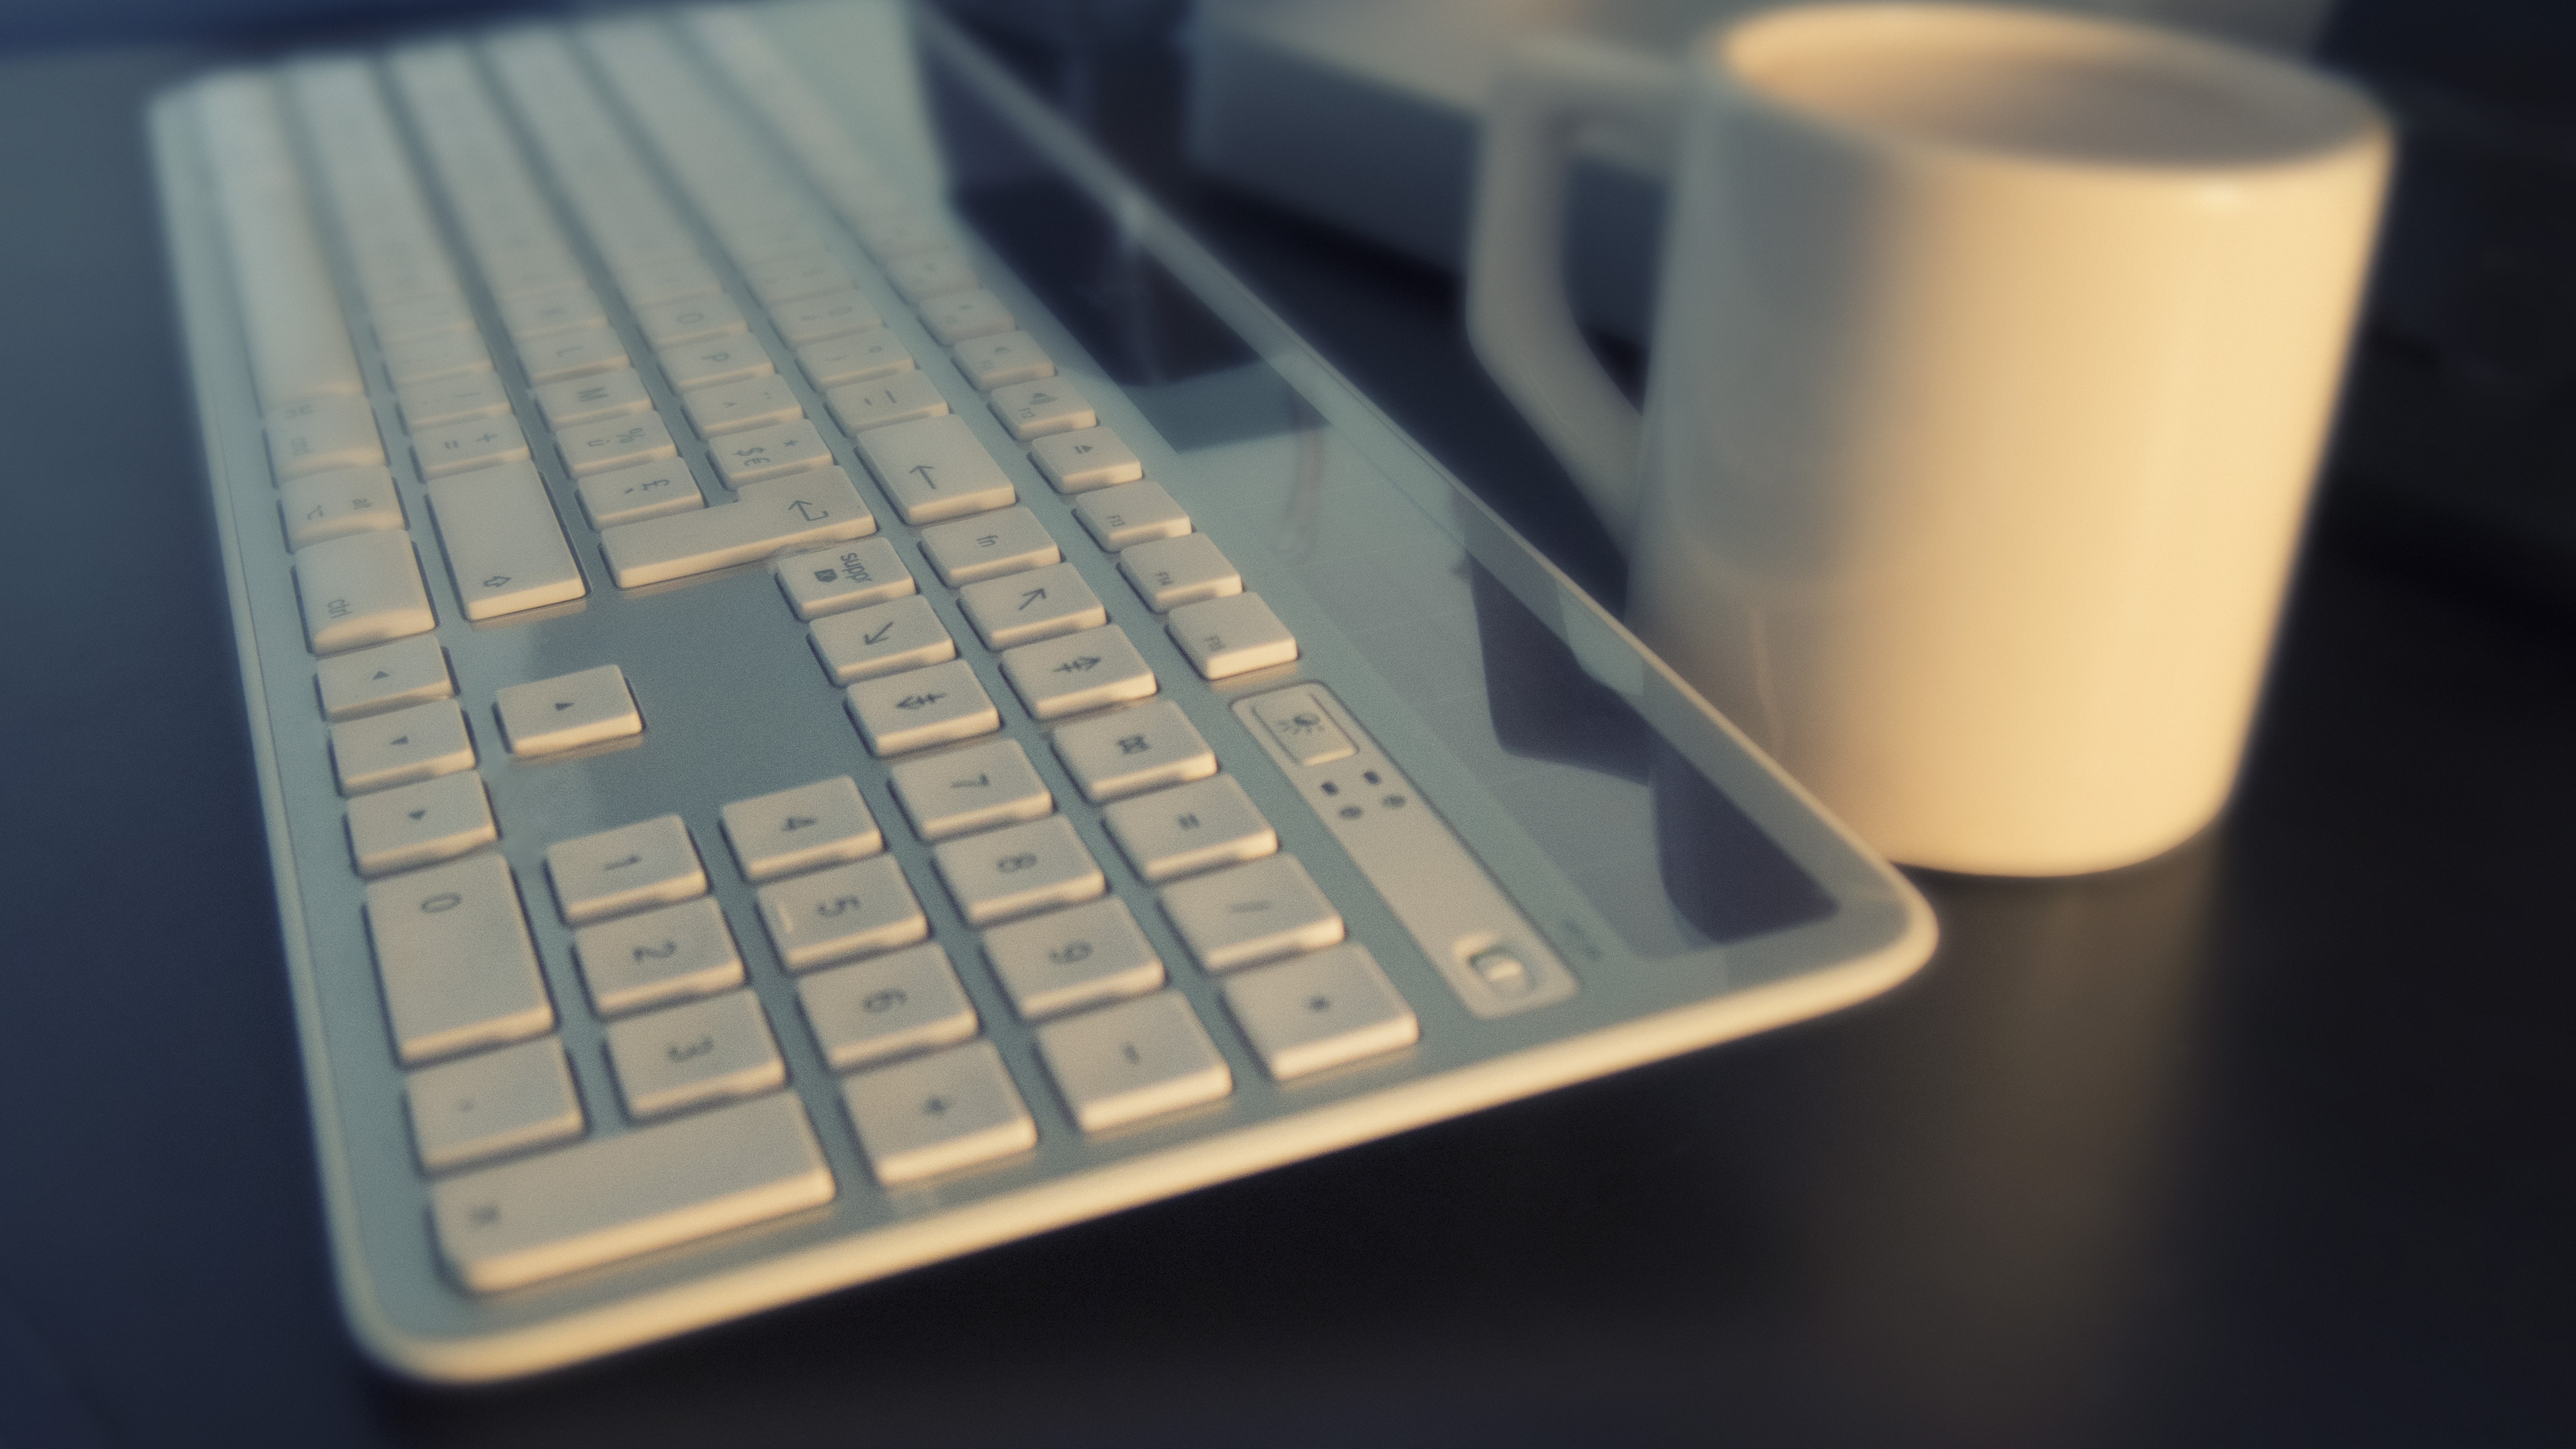
computer, work, hand, light, keyboard, technology, white, web, internet, gadget, mobile phone, close up, pc, multimedia, blog, workplace, to write, computer keyboard, equipment technology, desktop computer, personal computer, electronic device, personal computer hardware, office equipment